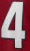
Number: 4